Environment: real
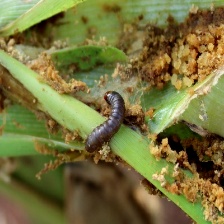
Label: fall_armyworm